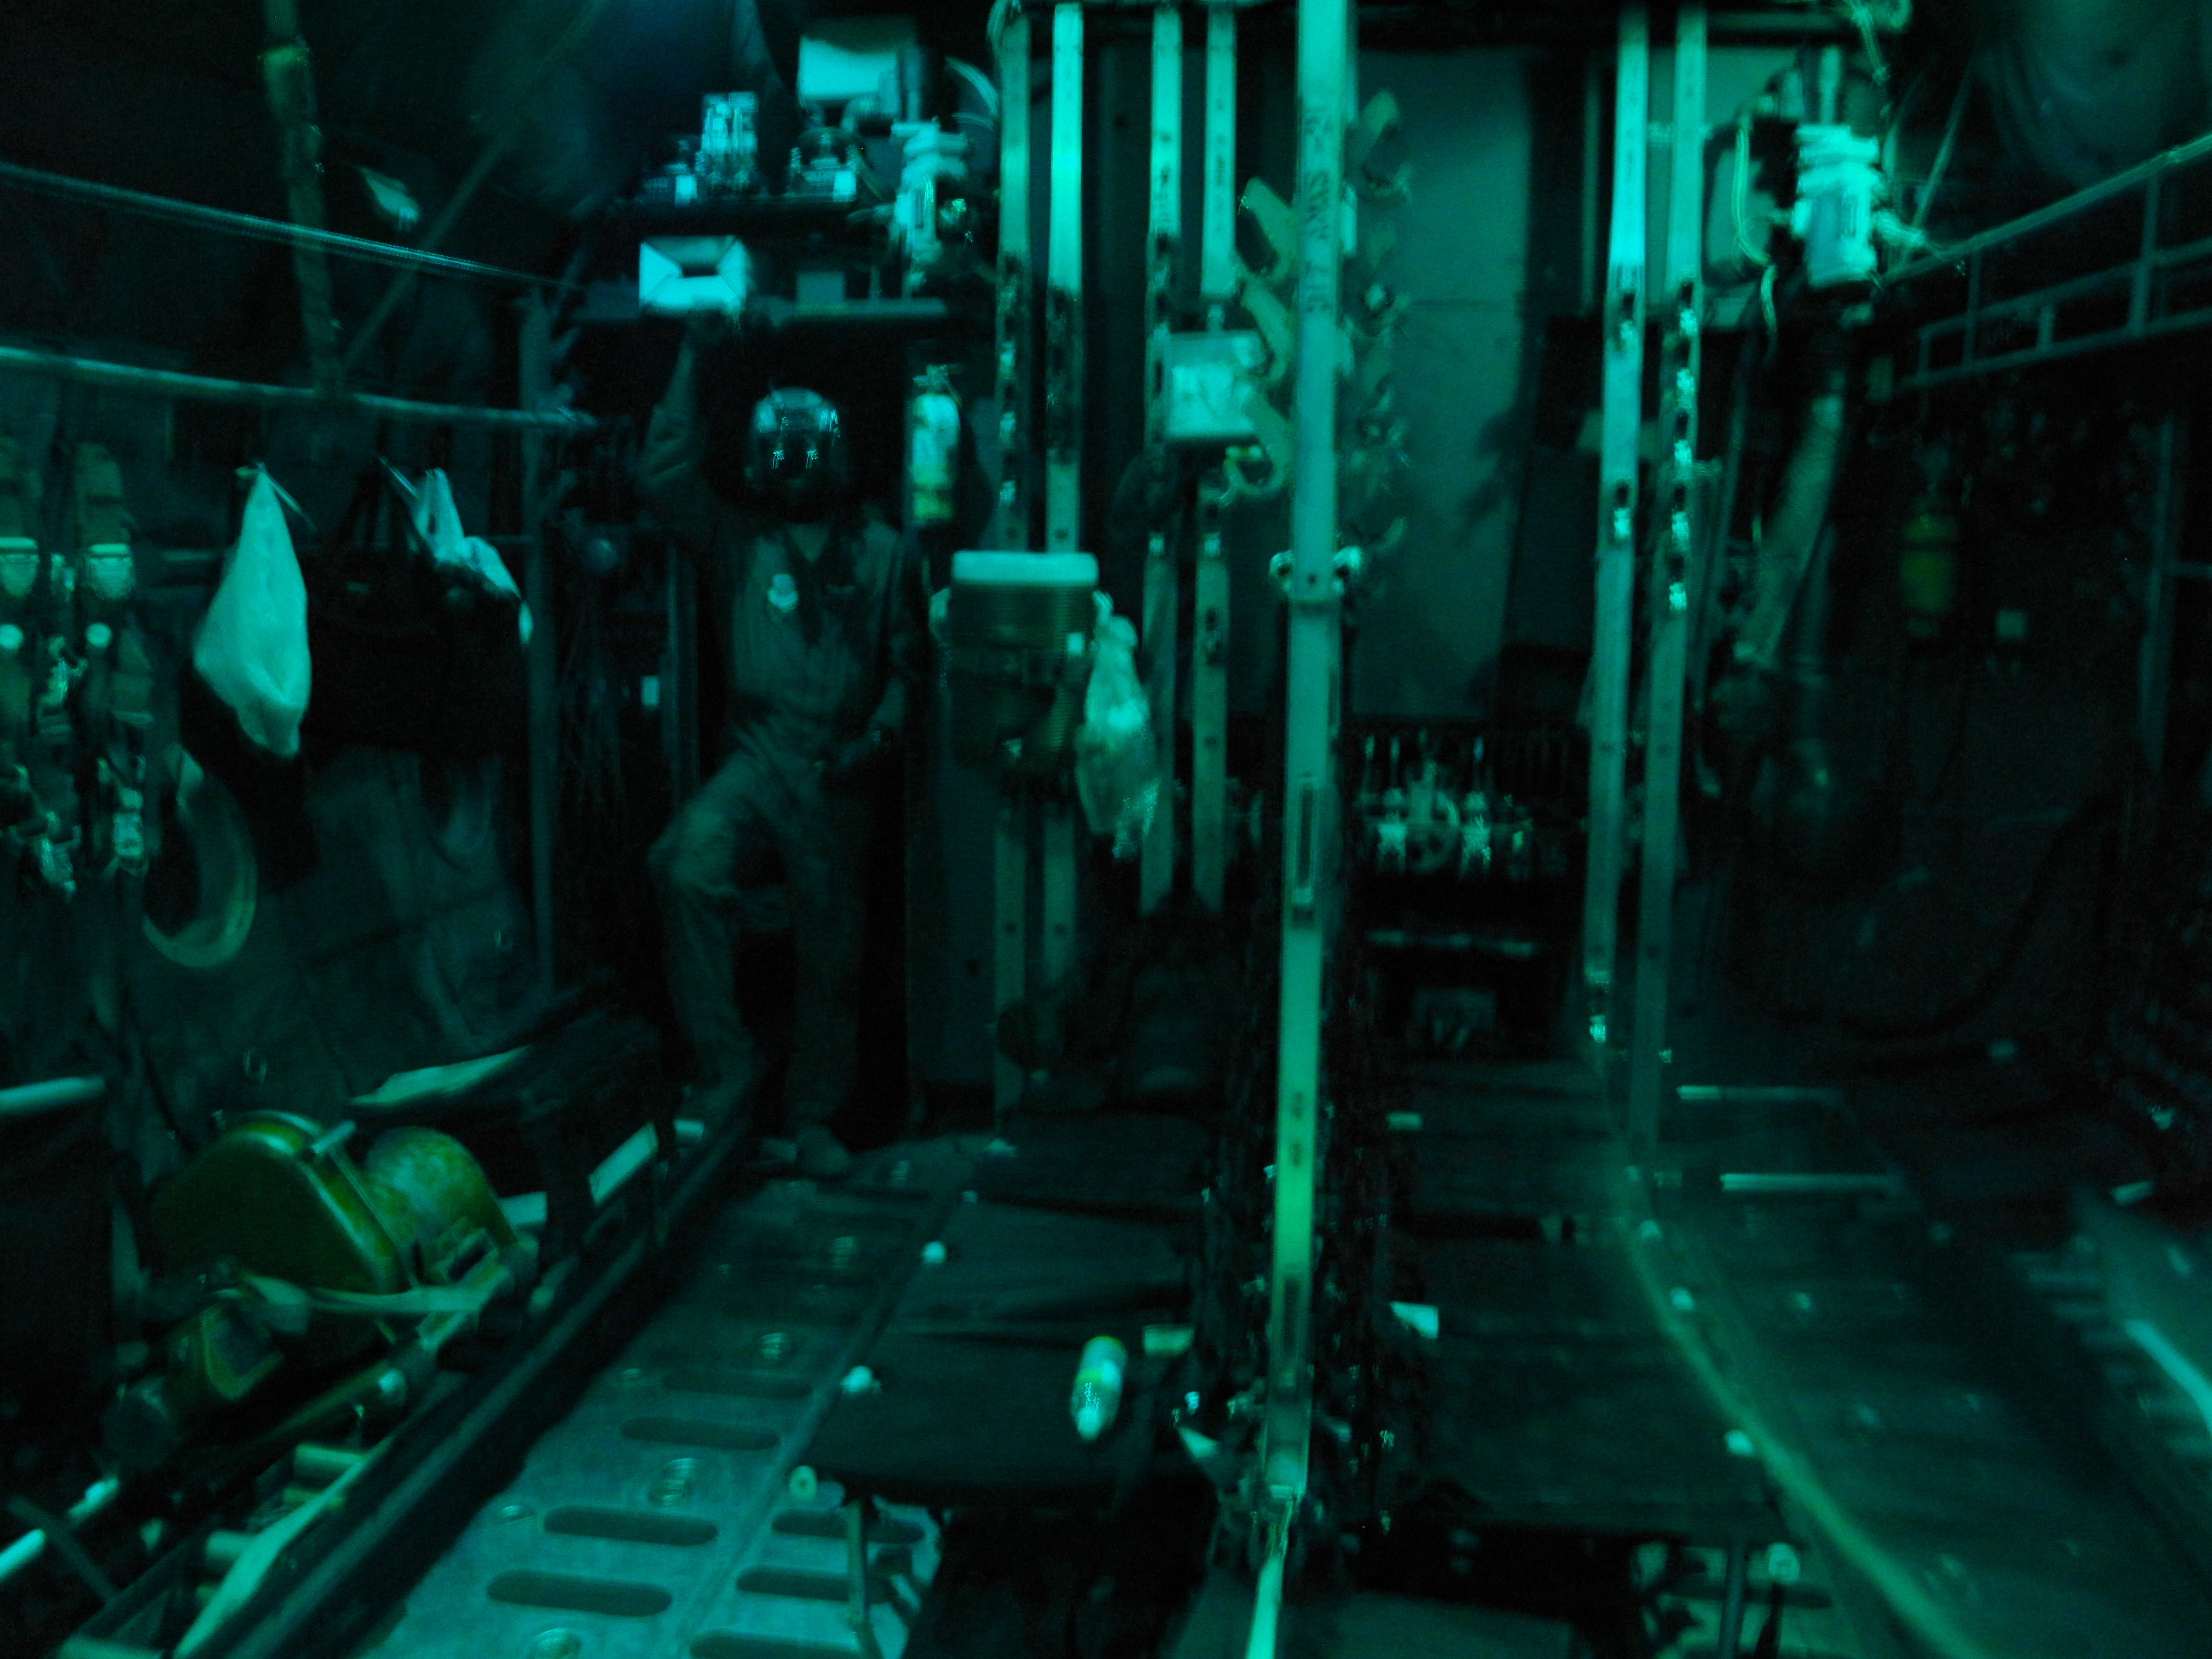
light, night, darkness, stage, c130, midnight, screenshot, nightvisionglasses, special effects, computer wallpaper